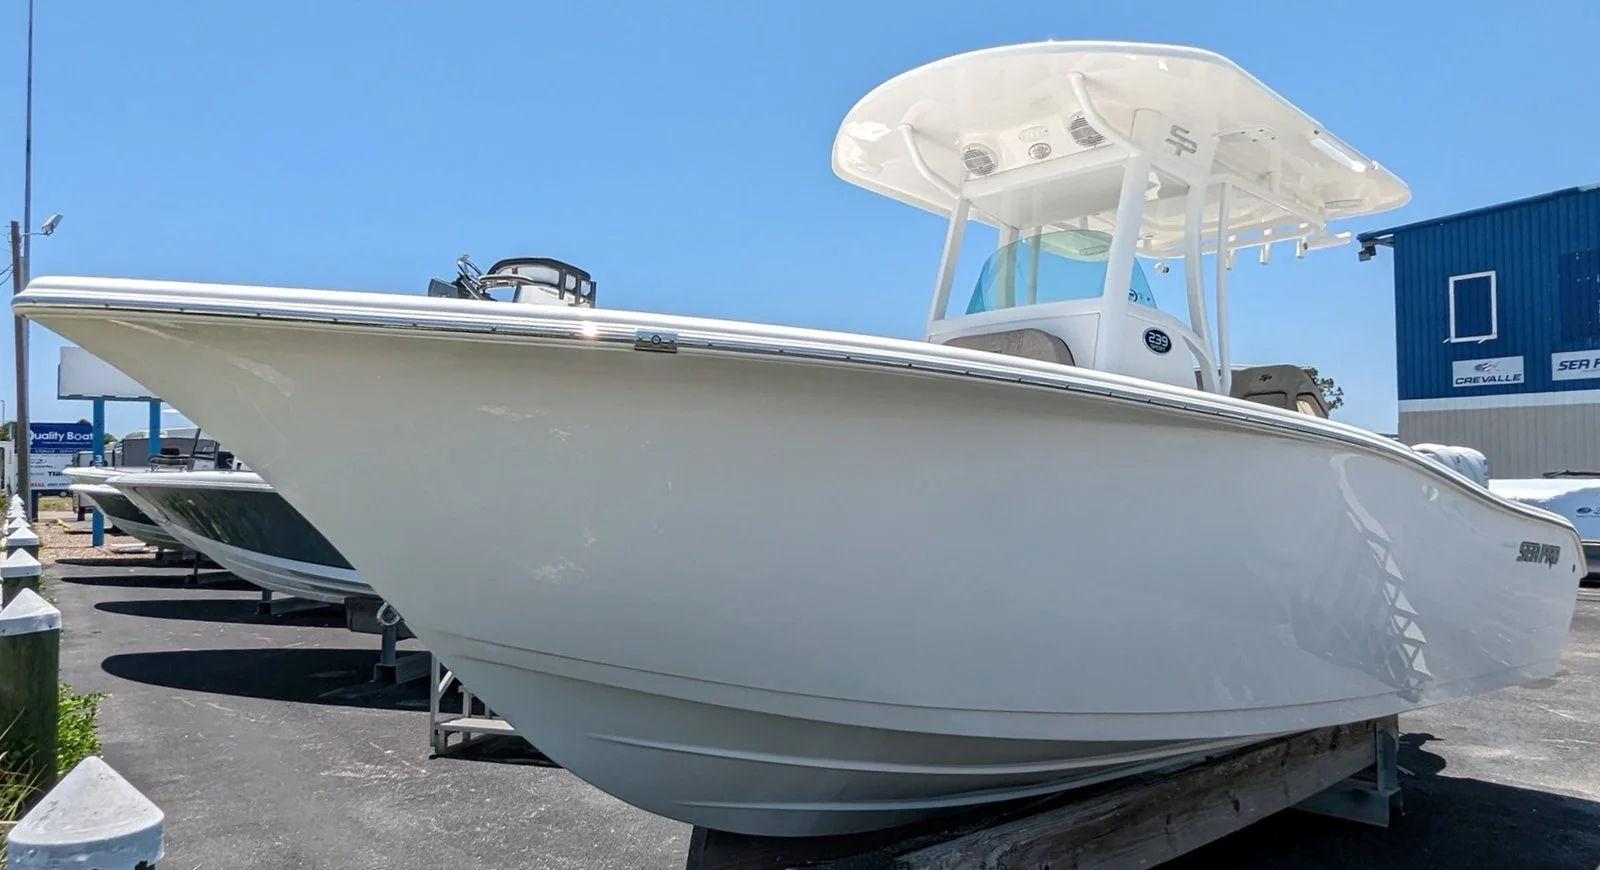
Vehicle type: Ships